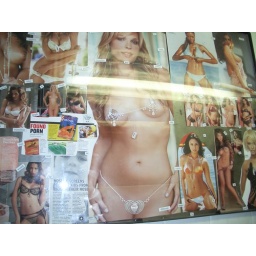
On the bathroom wall in one of the bars!